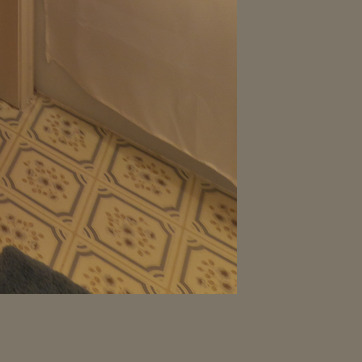
Material: tile